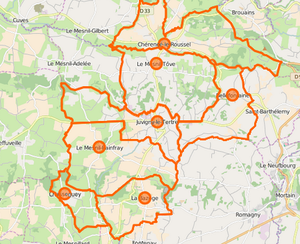
carte de la commune nouvelle et de ses communes déléguées
Juvigny les Vallées est une commune française située dans le département de la Manche en région Normandie, peuplée de 1 700 habitants.